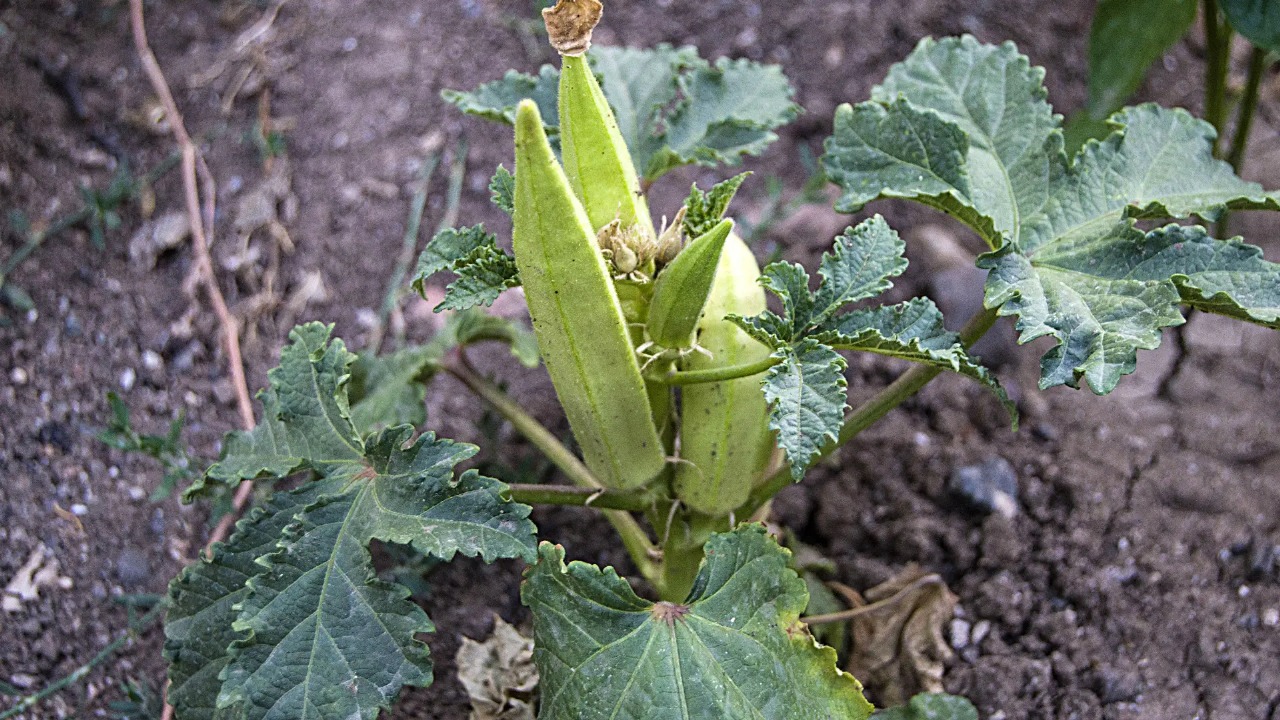
Label: Over-mature